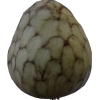
Label: cherimoya